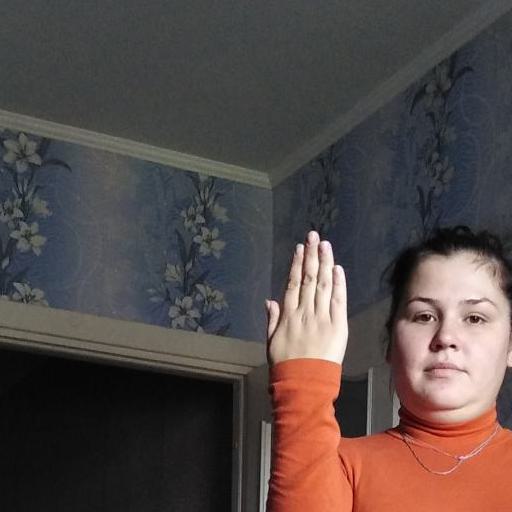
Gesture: stop_inverted